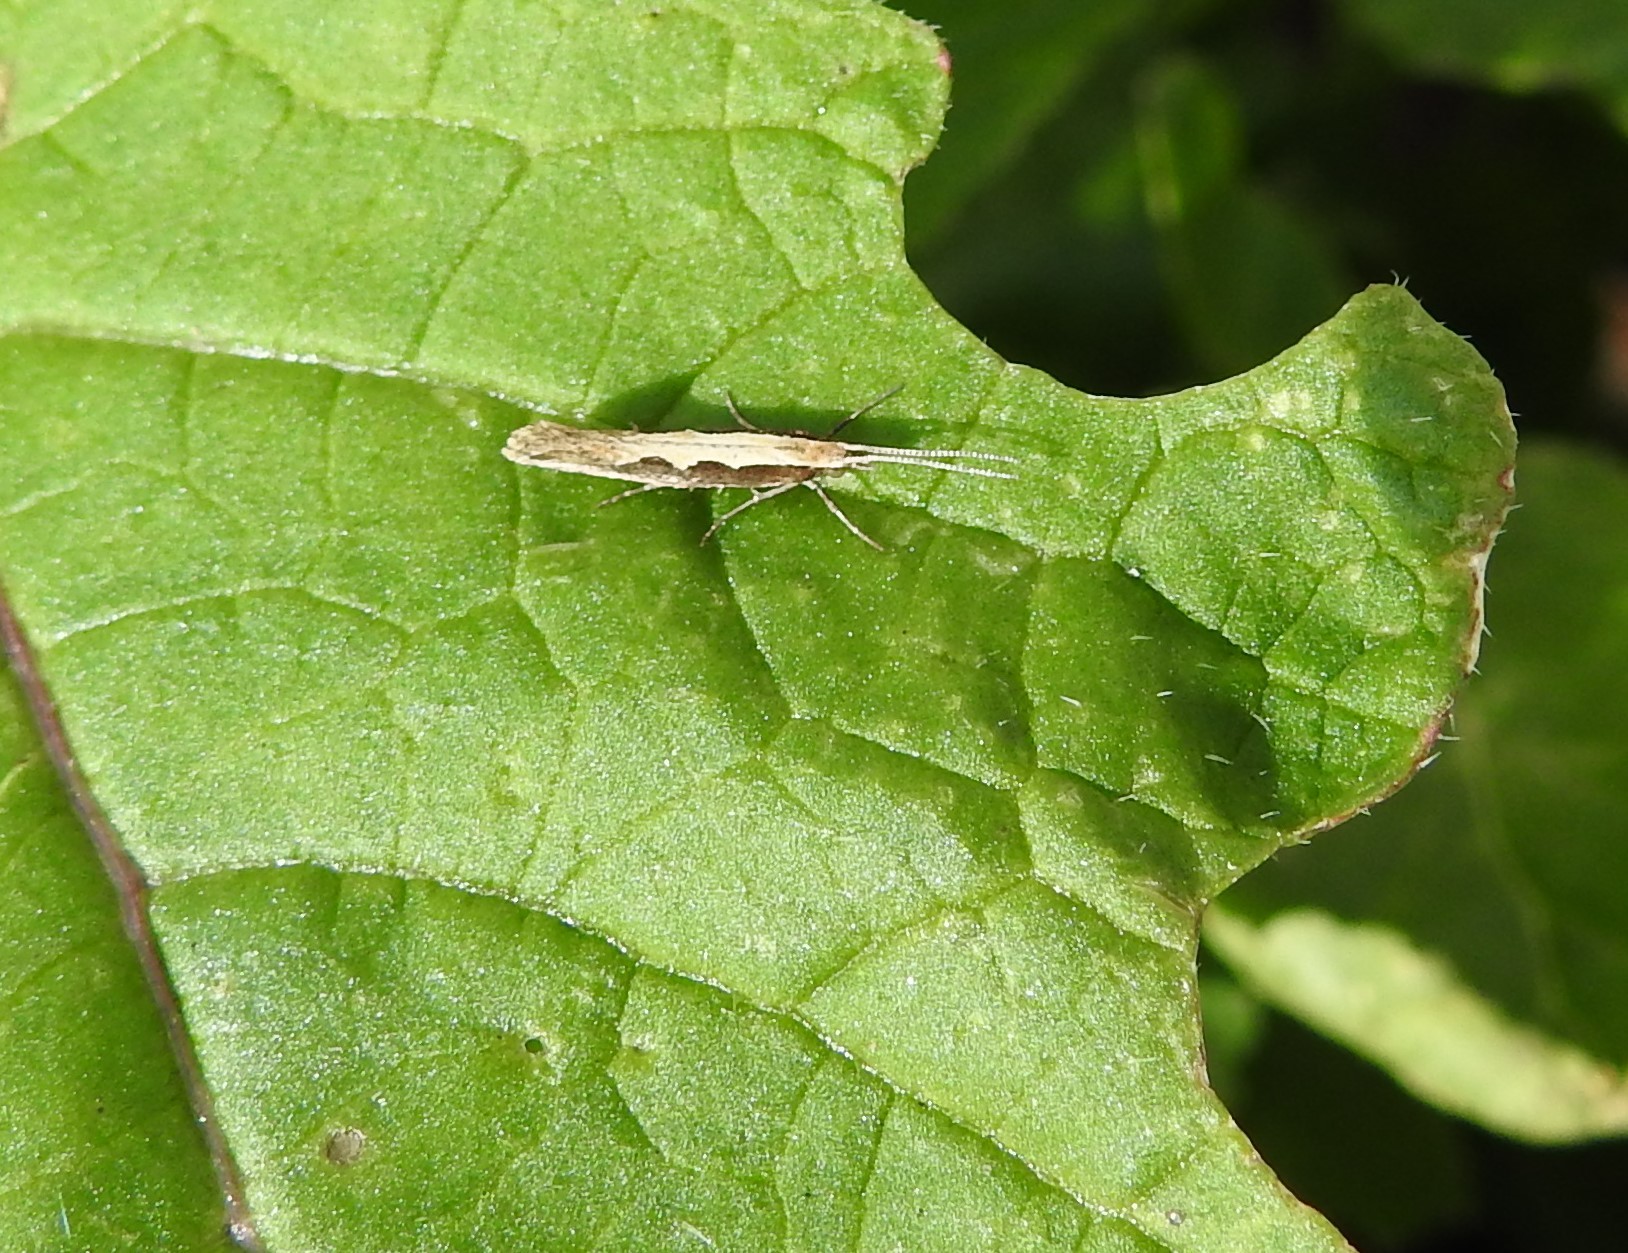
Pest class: diamondback_moth